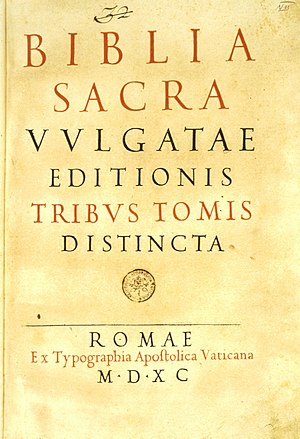
Vulgata
Vulgata Sixtina
Biblia Vulgata, den almindelige Bibel, er navnet på en latinsk oversættelse af Det Gamle Testamente fra hebraisk og Det Nye Testamente fra græsk. Oversættelsen blev udført af Hieronymus mellem 382 og 405 på foranledning af pave Damasus. Formålet var at samle de forskellige bibelversioner til en enhed.